Corbridge Hoard

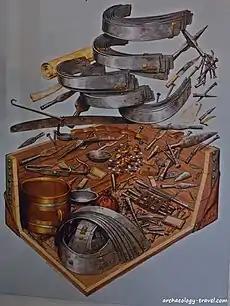
Artist impression

The Corbridge Hoard is a hoard of mostly iron artefacts that was excavated in 1964 within the Roman site of Coria, next to what is now Corbridge, Northumberland, England.